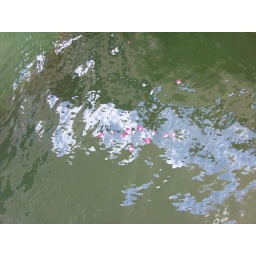
Someone dropped flower petals onto the water by the viewing well. touching.